Morrisons, Victoria

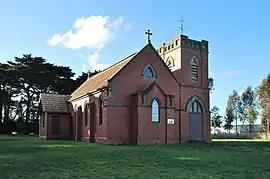
St James' Anglican church at Morrisons

Morrisons is a locality in central Victoria, Australia. The locality is on the Moorabool River and shared between the Shire of Moorabool and Golden Plains Shire, west of the state capital, Melbourne and south east of the regional city of Ballarat.